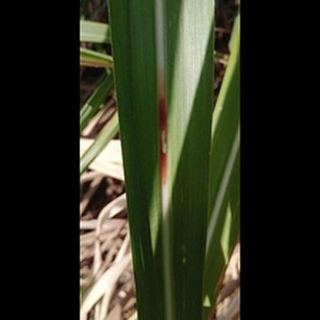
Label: sugarcane_red_rot